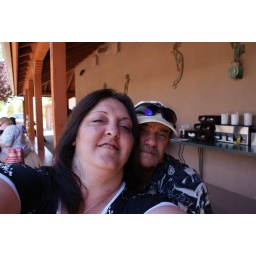
We're sitting around waiting for our train ride